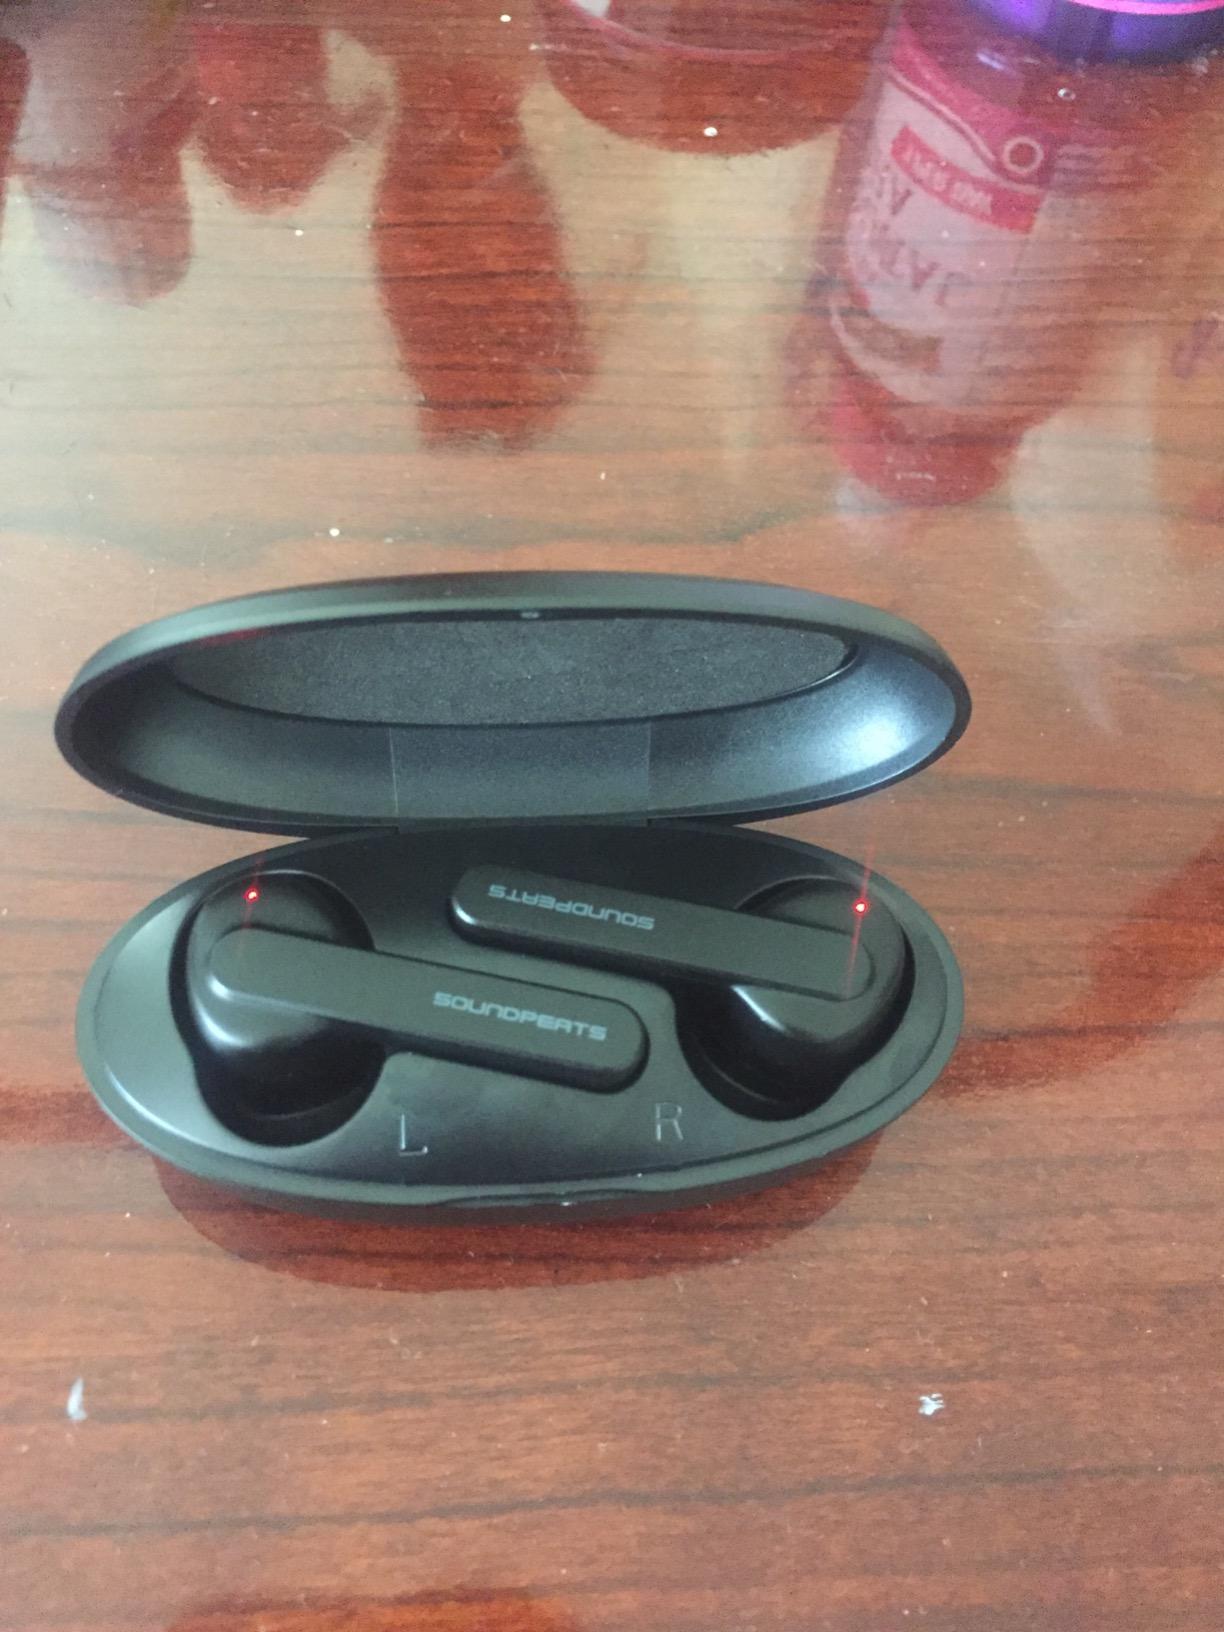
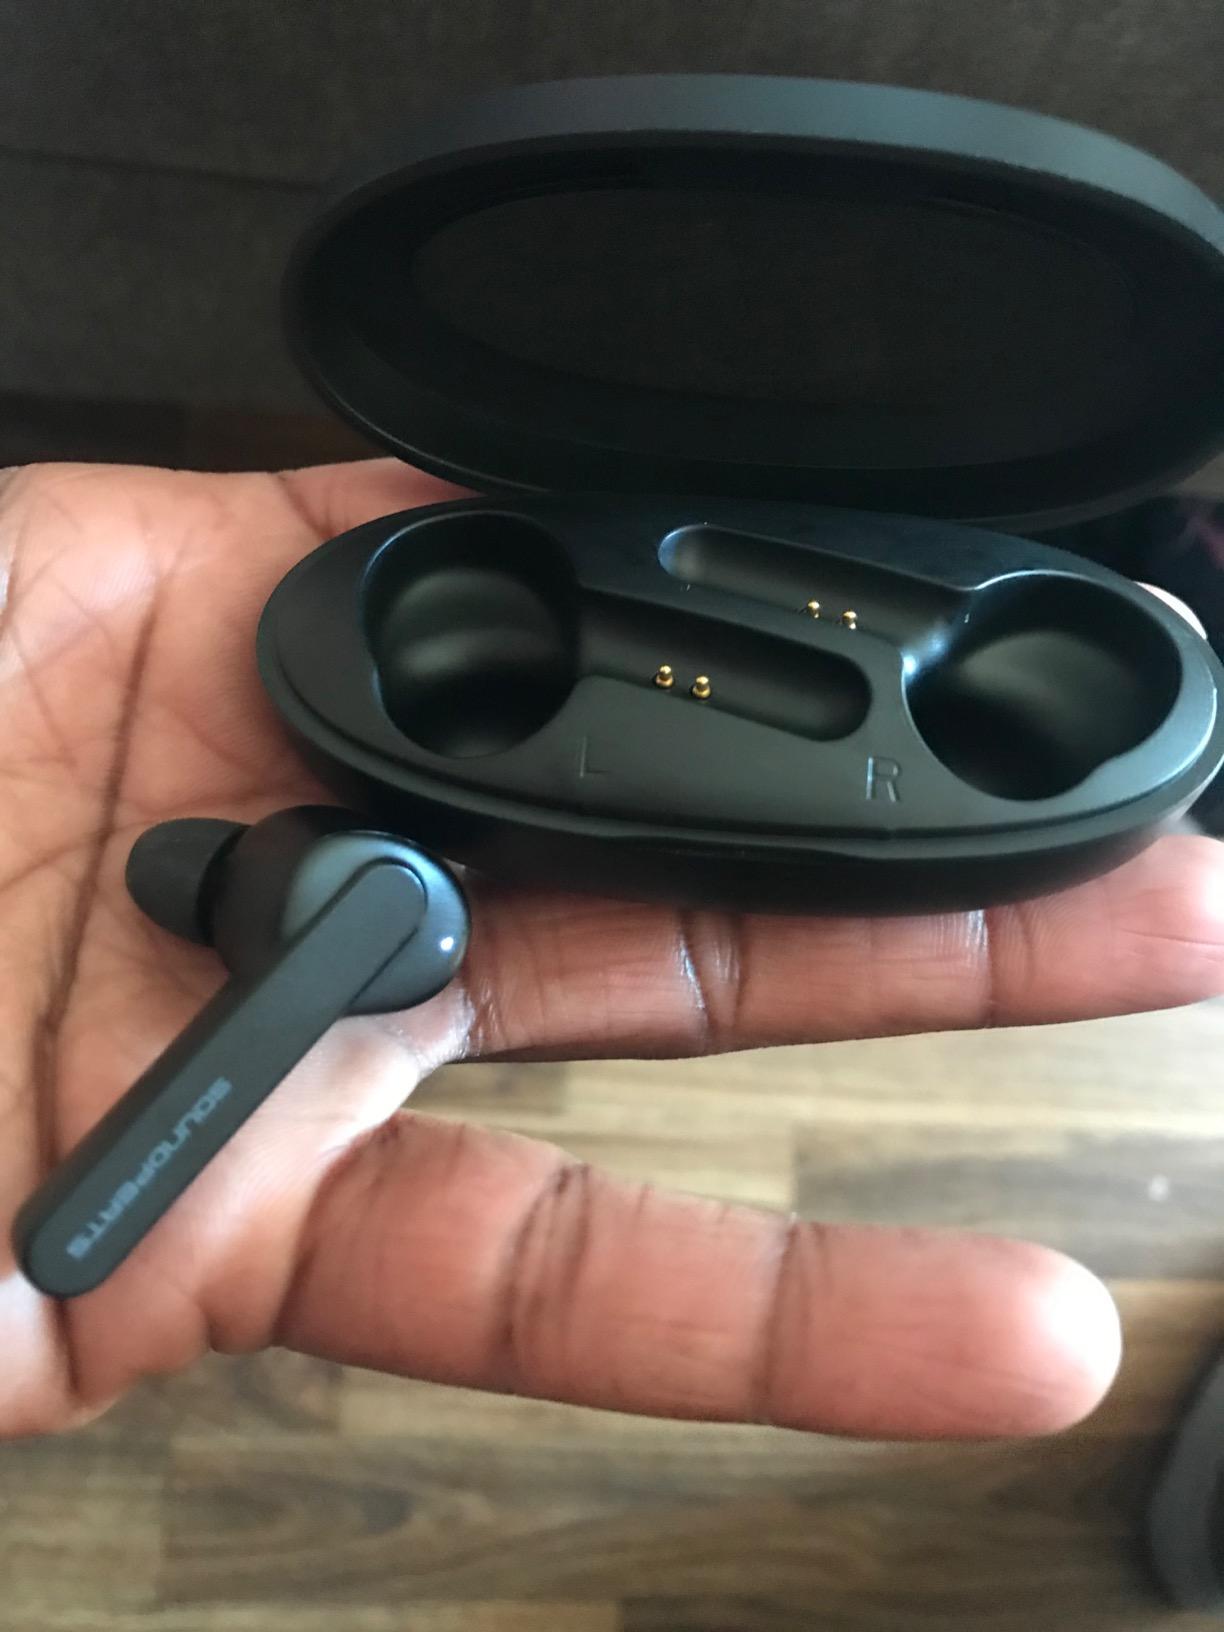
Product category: earbuds
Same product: no